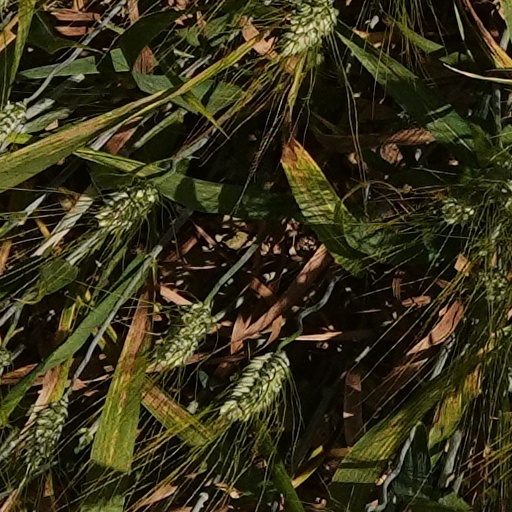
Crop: wheat